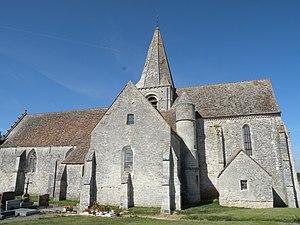
Église Saint-Gilles-Saint-Leu de Boubiers
L'église Saint-Denis est une église catholique située à Boubiers, en France. C'est une église rurale qui n'a plus changée depuis le milieu du XVIᵉ siècle, d'une architecture assez rustique dans son ensemble, mais avec une façade occidentale gothique flamboyant remarquable, un clocher central roman avec flèche en pierre du XIIᵉ siècle, et un chœur gothique ayant extérieurement conservé son apparence du XIIIᵉ siècle. Les murs de la nef sont encore romans. Hormis pour son caractère authentique, l'église est intéressante pour son plan avec des dégagements et passages reliant le transept à la nef et au chœur sans passer par la croisée du transept. L'édifice a été classée monument historique par arrêté du 22 juillet 1943, avec le cimetière qui l'entoure. Elle est affiliée à la paroisse Saint-François-d'Assise du Vexin.